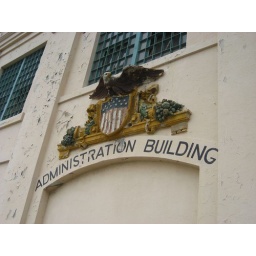
The sign over the staff entrance at Alcatraz. This building is also the jail itself, so the sign is rather deceptive. :)